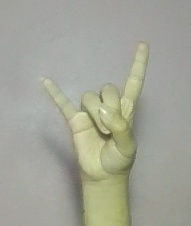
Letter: la